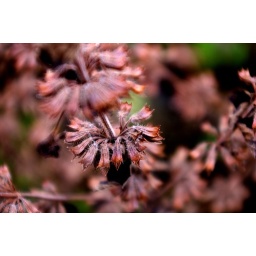
The dead male flower of a bushy plant in my backyard